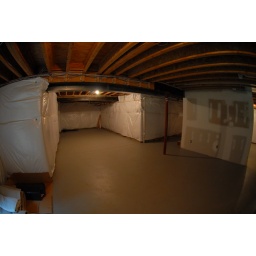
Under the family room, looking towards the kitchen. The nook under the kitchen would be ideal for a home theater....